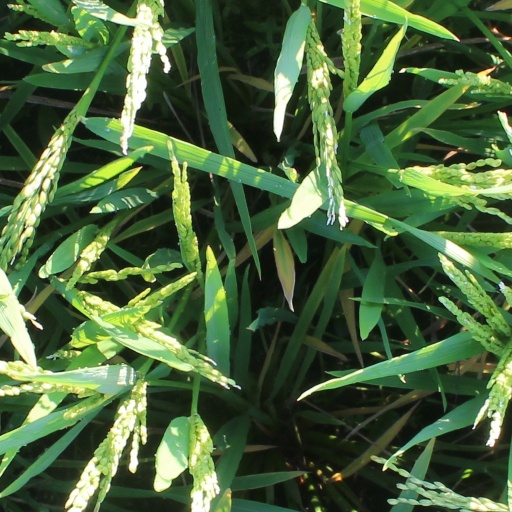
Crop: rice